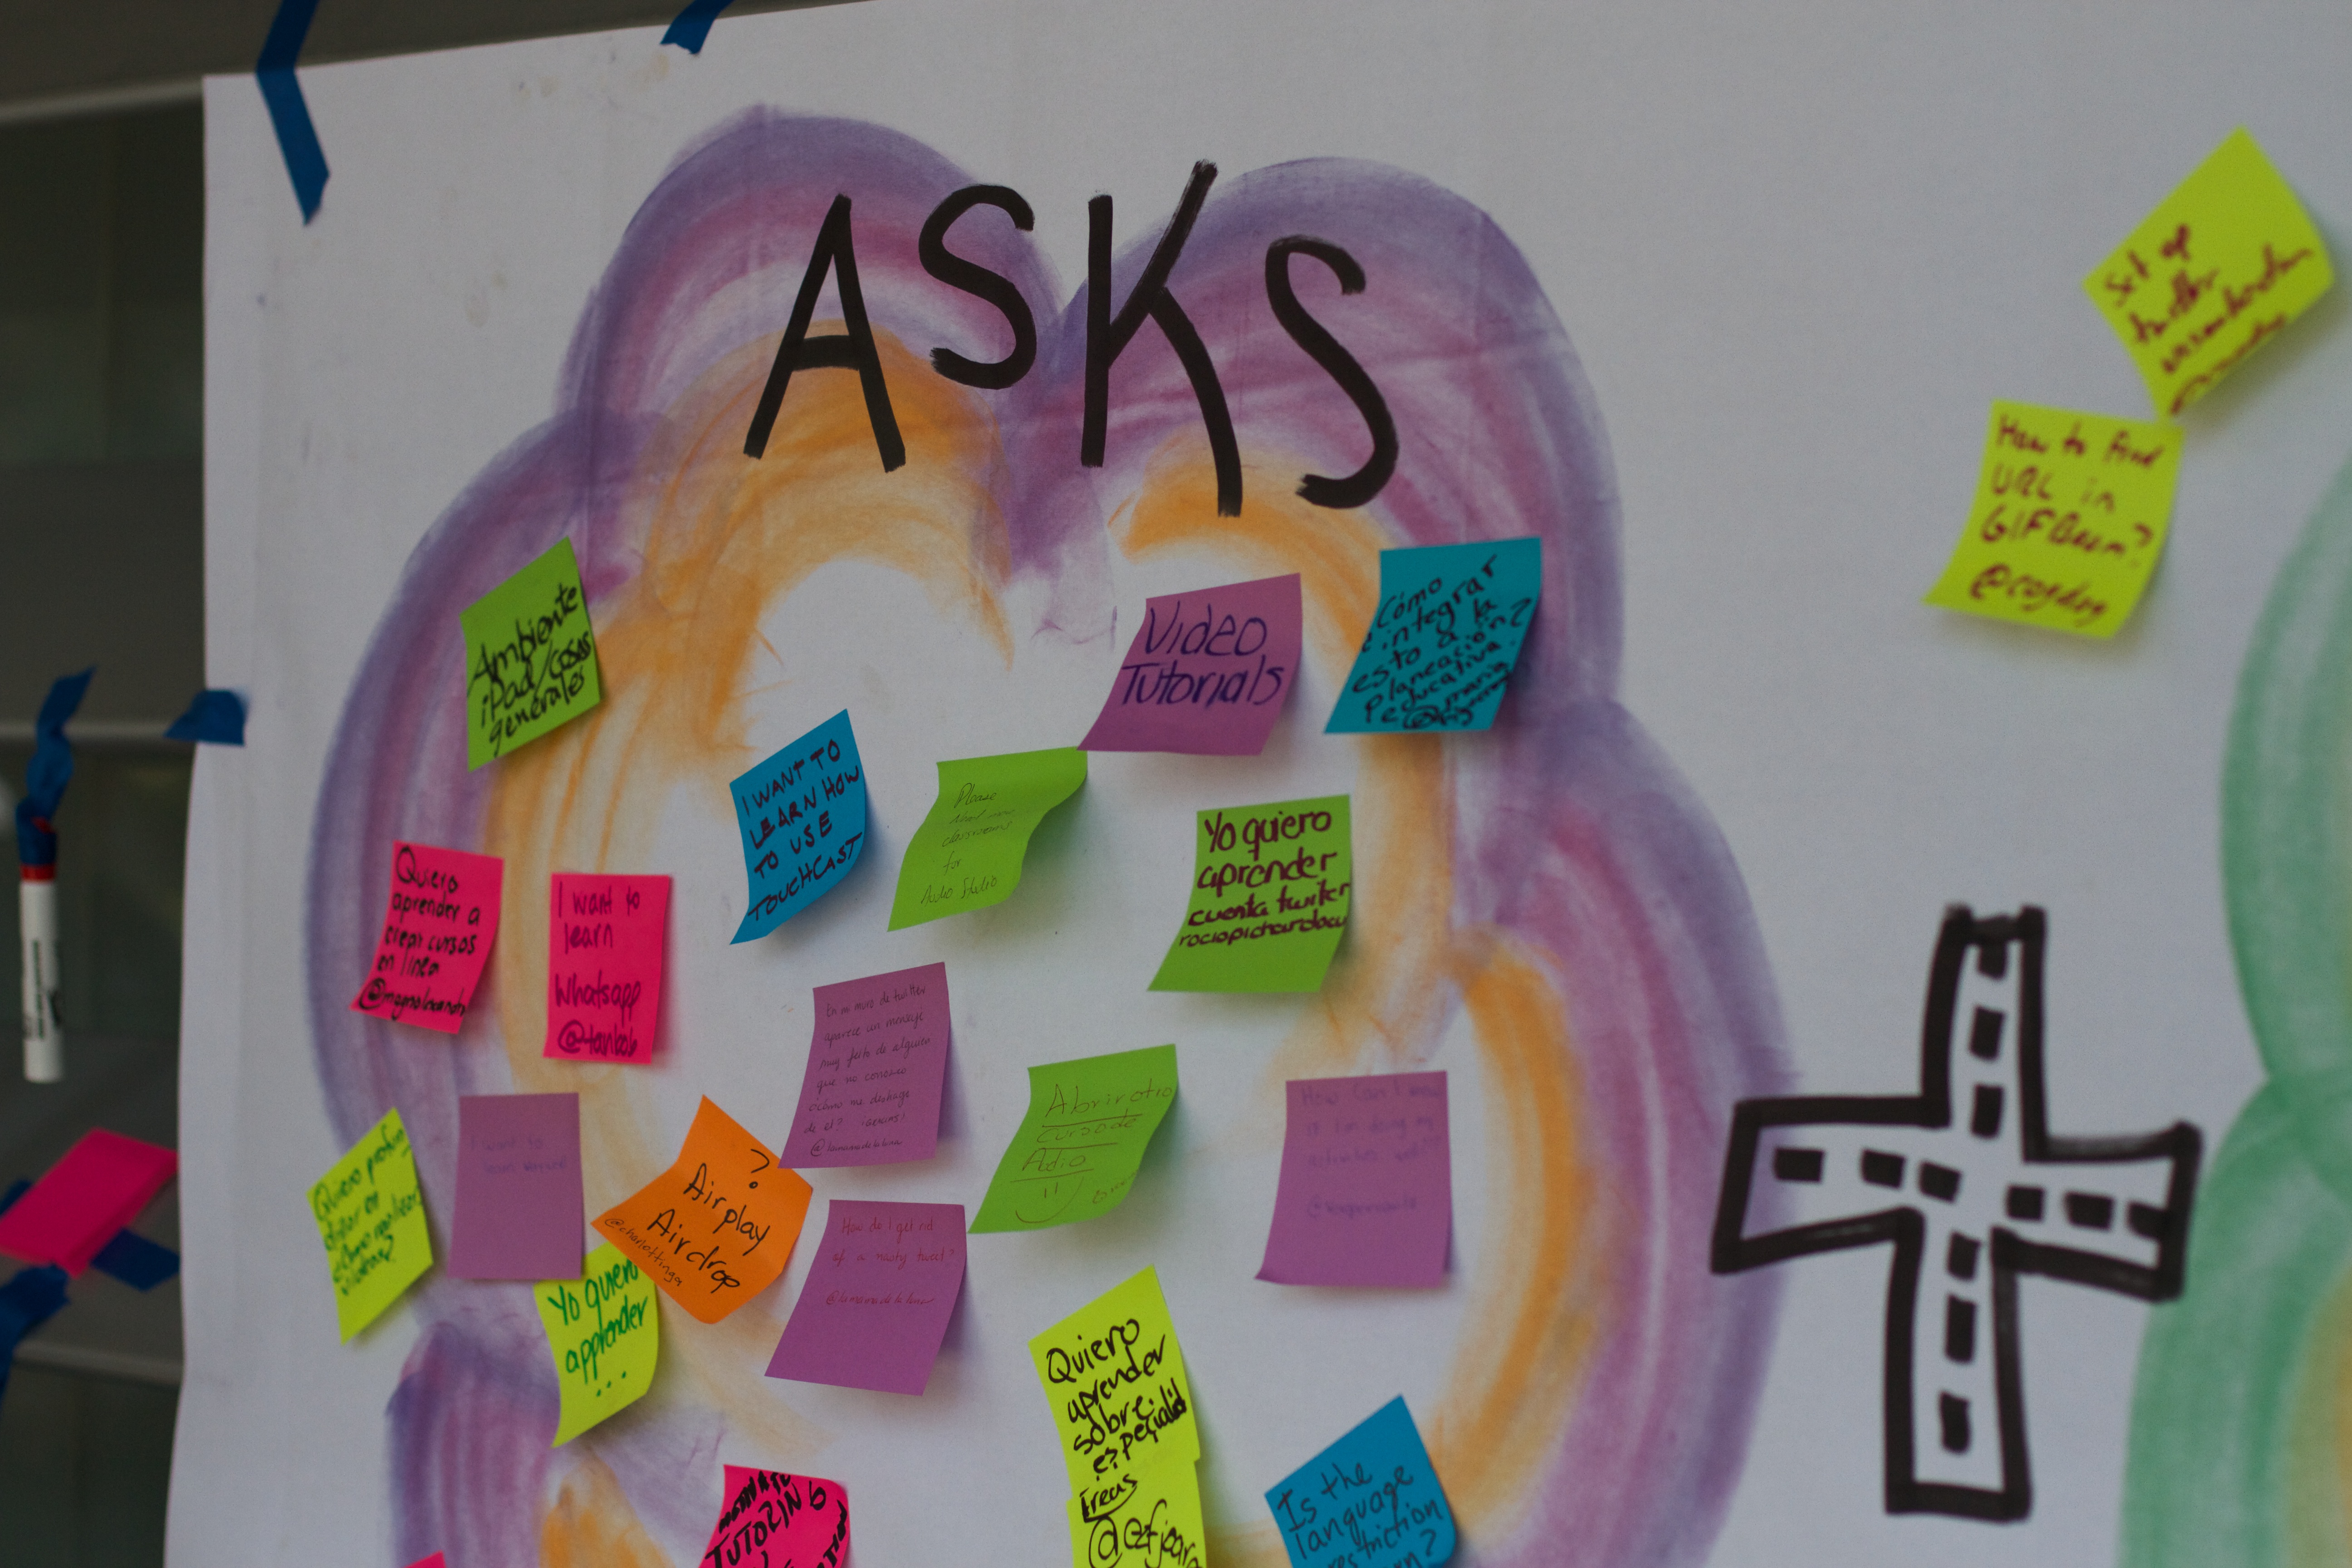
number, color, art, party, udgagora, child art